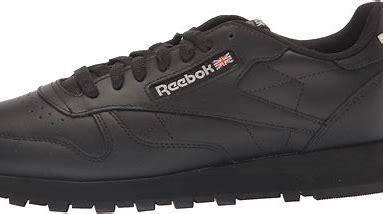
Brand: Reebok
Model: Cl Lthr